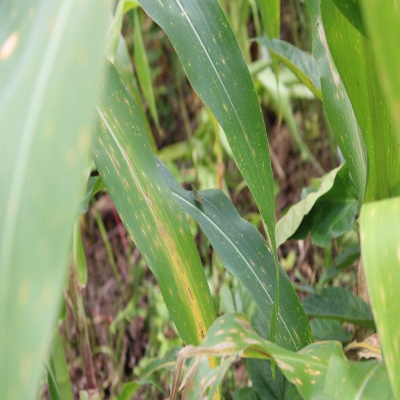
Crop: Maize
Condition: leaf blight